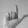
ASL letter: L